Baton (conducting)

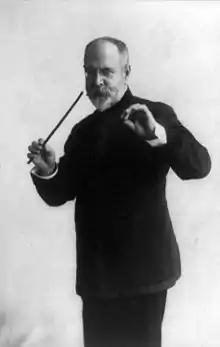
John Philip Sousa conducting with a baton (1911).

Before the use of the baton, orchestral ensembles were conducted from the harpsichord or the first violin lead. Conductors first began to use violin bows or rolled pieces of paper before the modern baton was introduced.